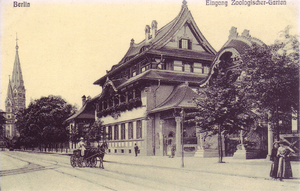
Oleg Zinger est un peintre contemporain franco-russe né à Moscou le 3 février 1910 et mort à Nîmes le 9 janvier 1998. Son père, Alexandre Zinger, est un savant, ayant notamment rédigé quelques ouvrages sur la physique et la botanique, et sa mère, Vera Pawlova, est une actrice du théâtre d'art de Moscou.
Christian Heinrich Arthur Drews, né le 1ᵉʳ novembre 1865 à Uetersen et mort le 19 juillet 1935 à Illenau, près d'Achern, région de Bühl, est un philosophe et écrivain allemand, représentant important de la pensée moniste idéaliste allemande, du mouvement de libre religion et un défenseur de la non-existence historique de Jésus-Christ